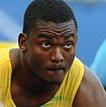
Age: 26